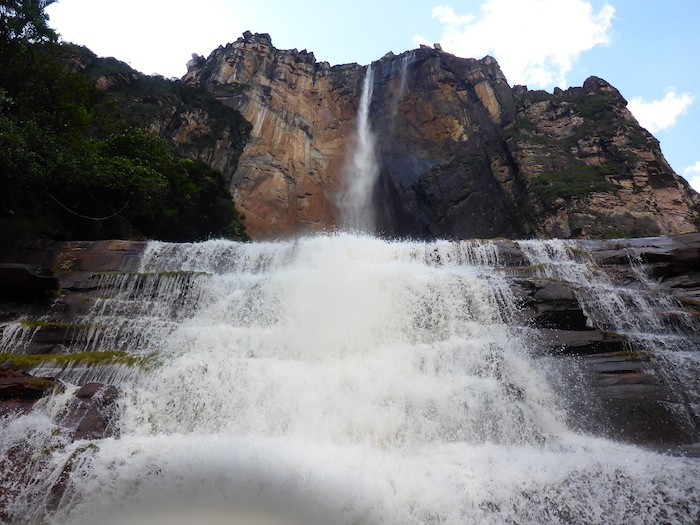
Landmark: Angel Falls